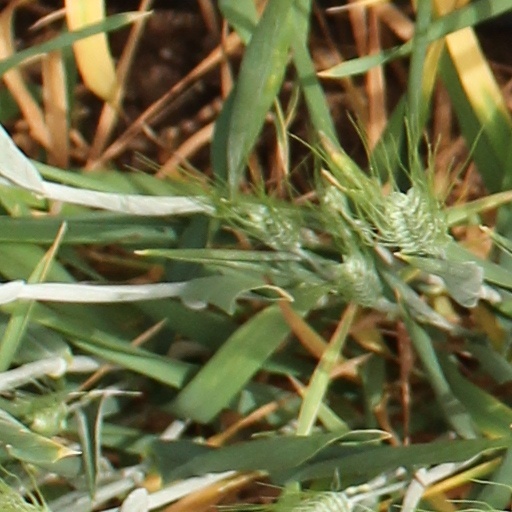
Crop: wheat